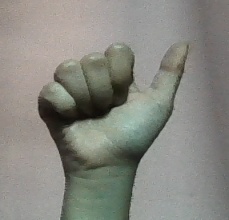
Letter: dhad